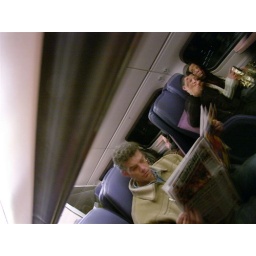
Reflection in the train's window glass